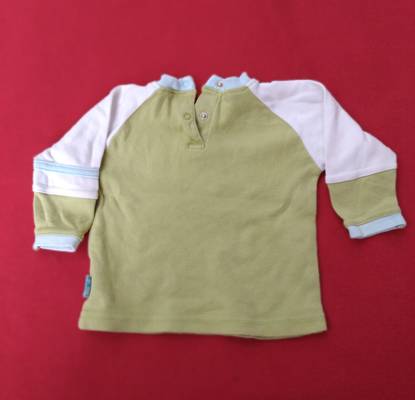
Waste category: clothes